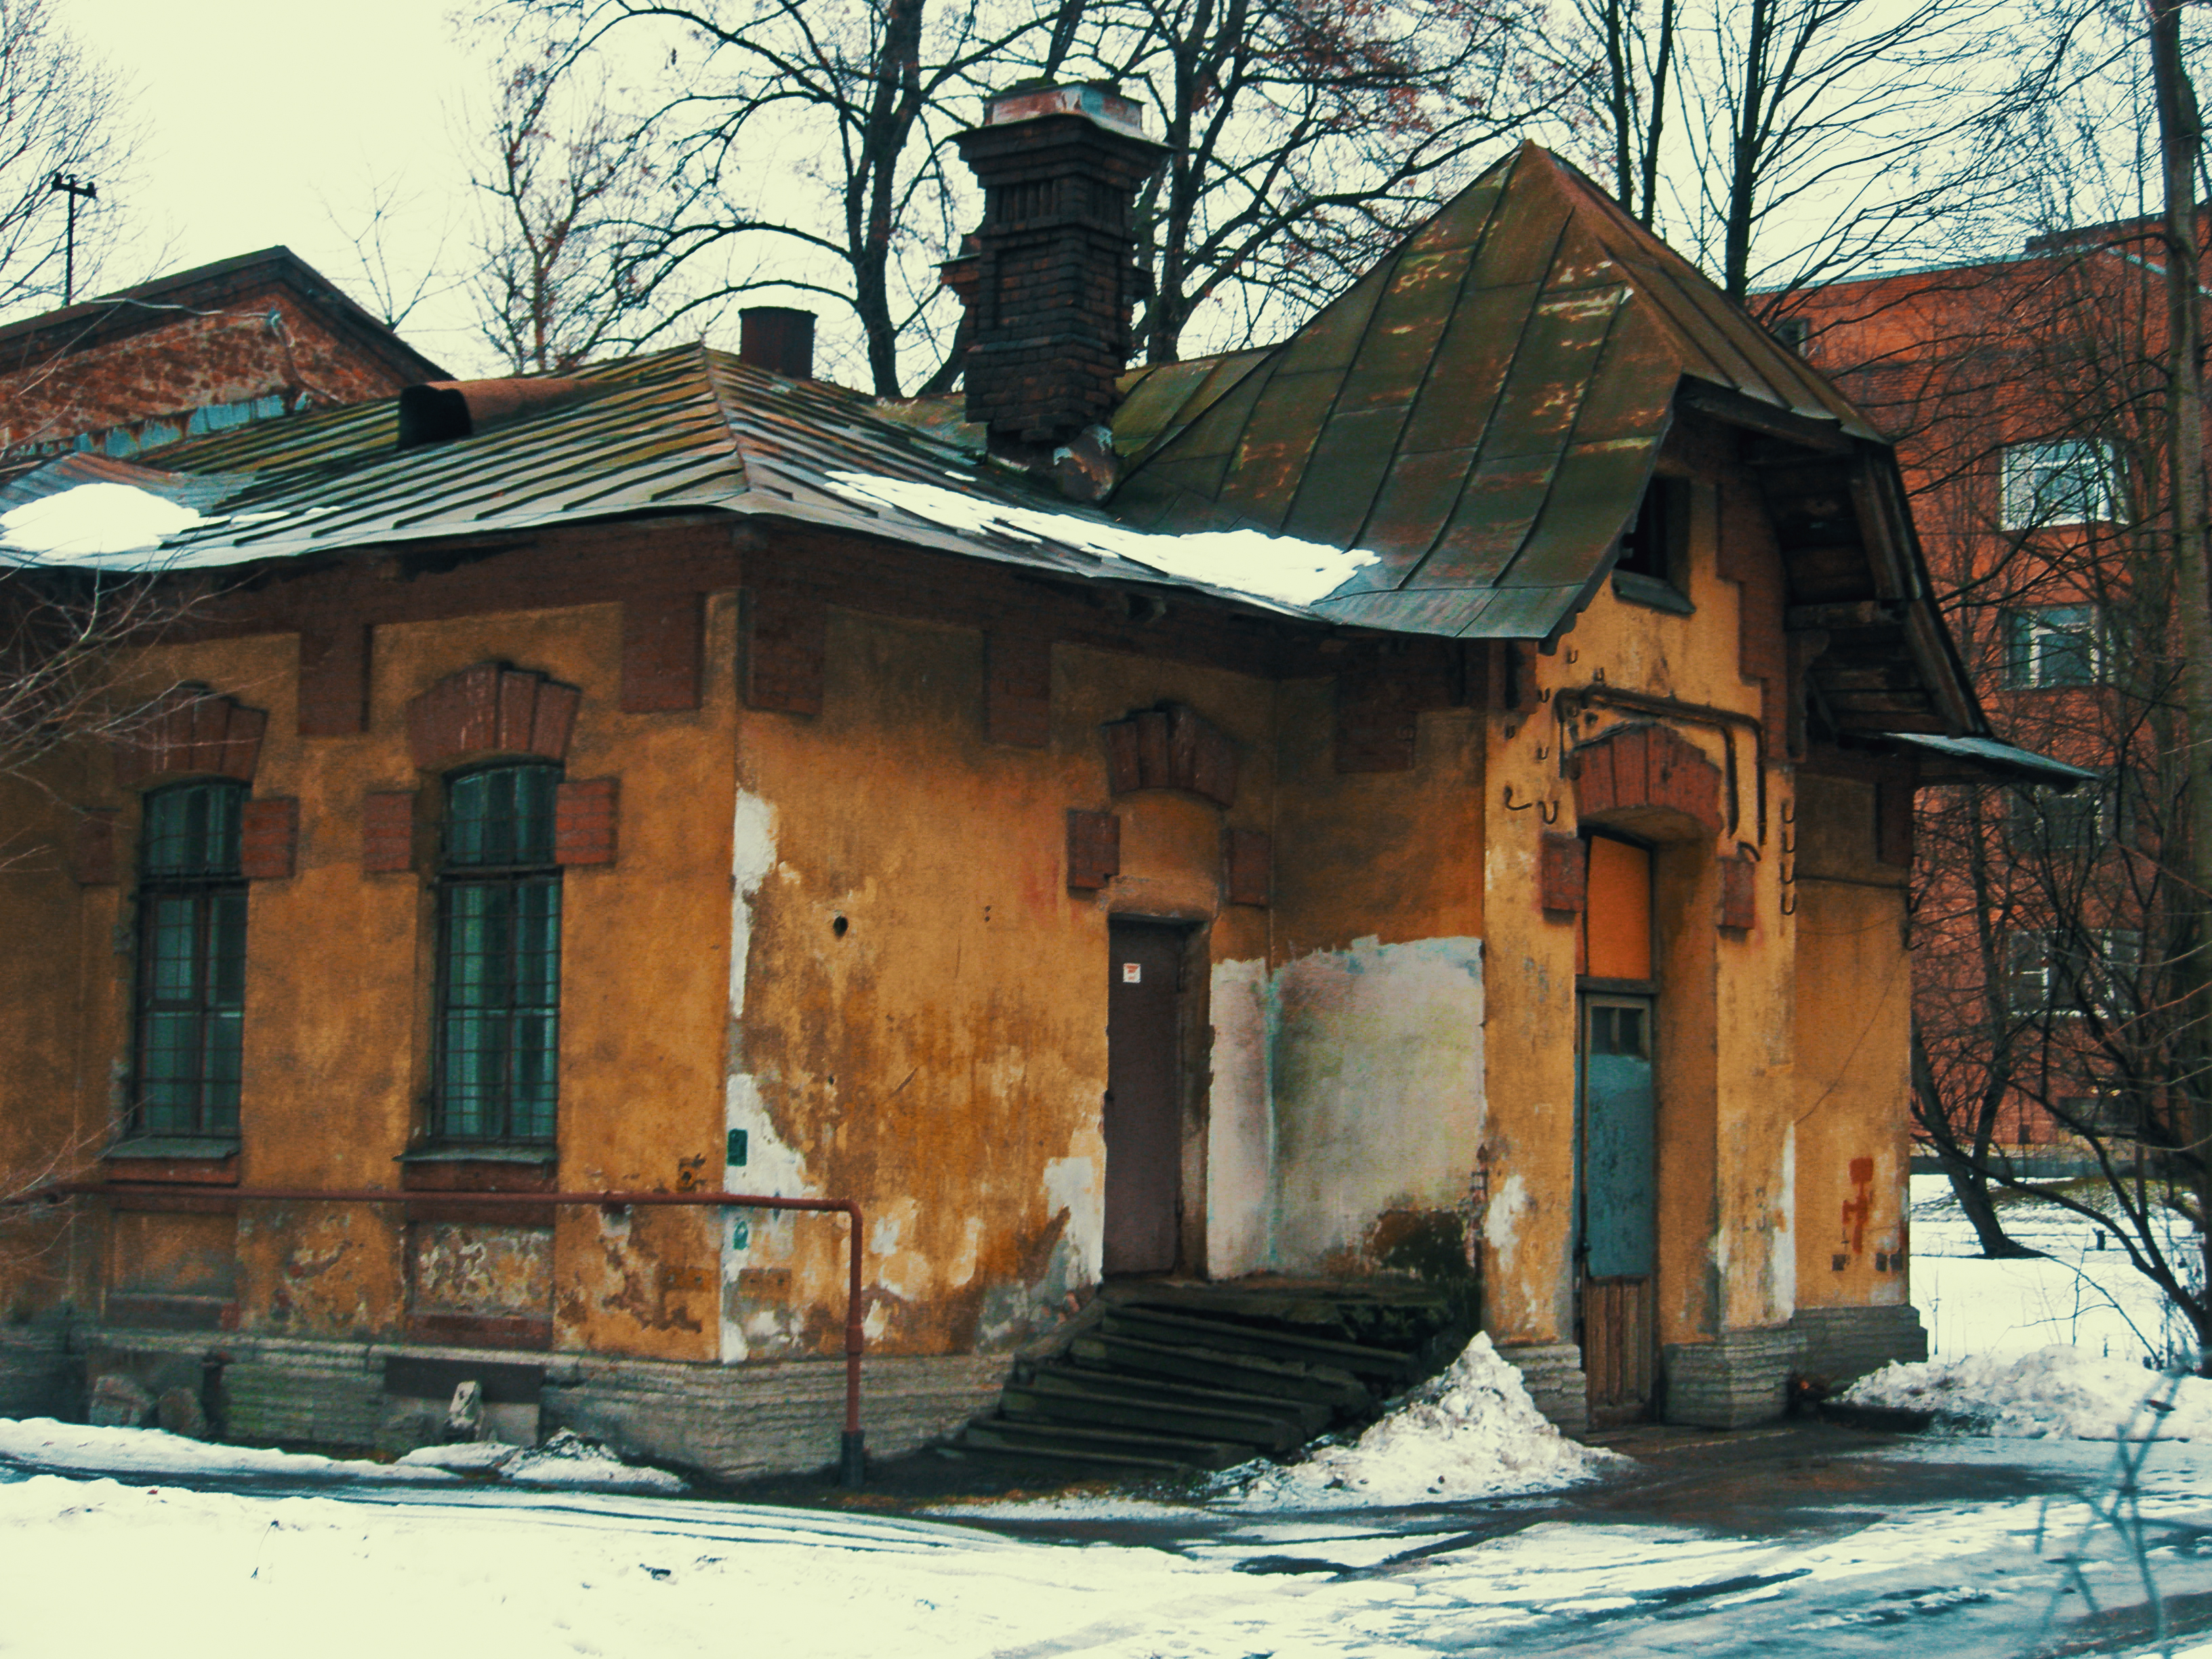
images, building, window, snow, tree, sky, house, wood, door, cottage, freezing, rural area, real estate, roof, facade, siding, winter, slope, landscape, sugar house, hut, log cabin, home, twig, shack, porch, shed, trunk, farmhouse, estate, historic house, suburb, transport